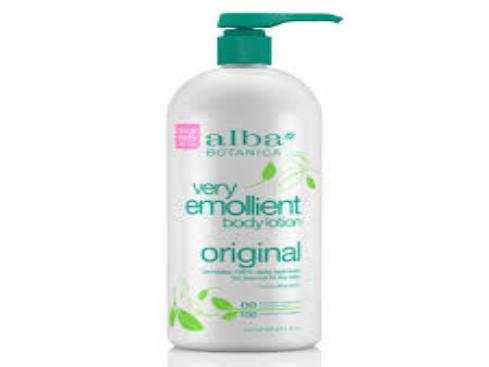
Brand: Alba Botanica
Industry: Necessities